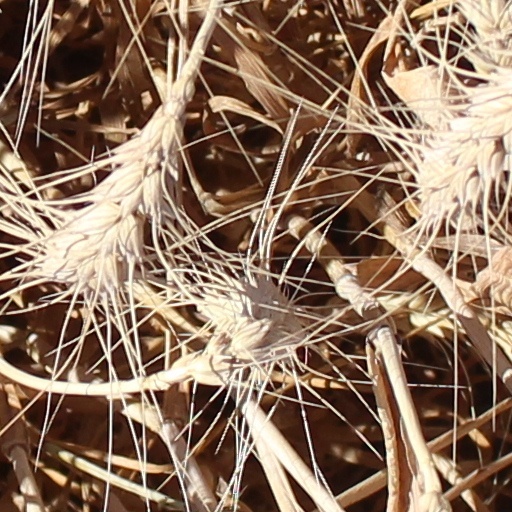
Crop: wheat